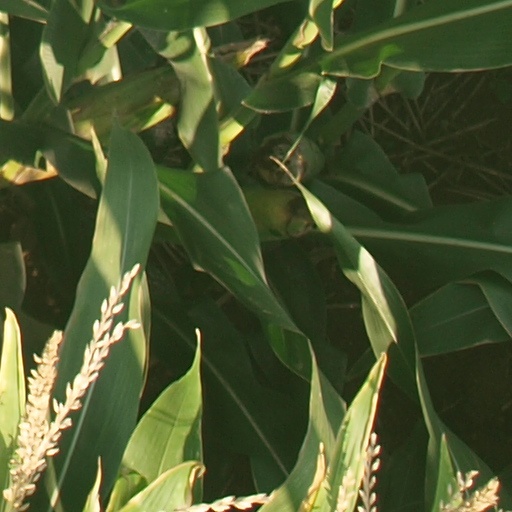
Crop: maize; corn